Abbotstown (townland)

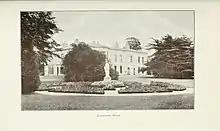
Abbotstown House, Castleknock, 19th century

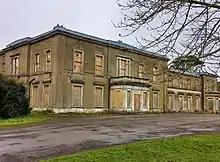
Abbotstown House in 2021 from the same perspective

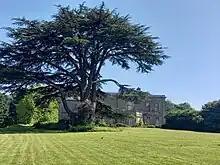
Western lawn of Abbotstown House, June 2023

Ion Trant Hamilton was the Lord Lieutenant of County Dublin and Member of Parliament for County Dublin. He was ennobled in 1897 by Queen Victoria as Baron HolmPatrick and Abbotstown House remained the principal seat in Castleknock until 1947 when James Hans Hamilton, 3rd Baron HolmPatrick (1928–1991), lost part of his lands under a Compulsory Purchase Order to allow for the building of James Connolly Memorial Hospital.